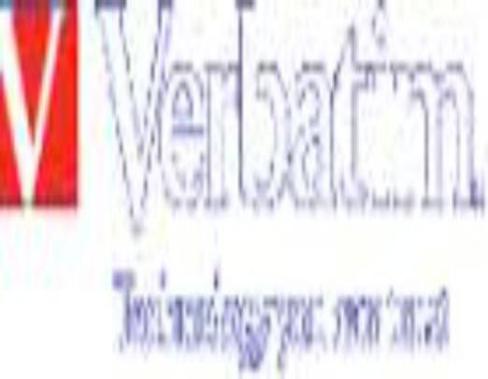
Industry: Necessities